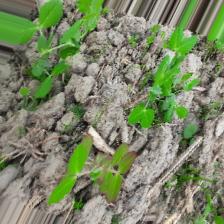
Label: Lentil Rust